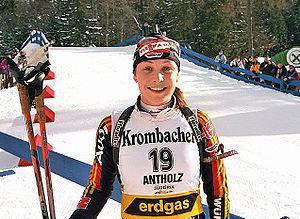
Magdalena « Lena » Neuner, née le 9 février 1987 à Garmisch-Partenkirchen, est une biathlète allemande dont la carrière sportive s'est étendue de 2006 à 2012 au niveau international. Elle débute en biathlon à neuf ans et remporte entre 2004 et 2006 cinq titres individuels de championne du monde junior. Neuner fait ses débuts en Coupe du monde lors de la saison 2006 et remporte sa première épreuve en janvier 2007. Un mois plus tard, elle décroche trois médailles d'or lors des Championnats du monde pour sa première participation. Lors de la saison 2007-2008, Neuner, âgée de 21 ans, devient le plus jeune vainqueur du classement général de la Coupe du monde dans l'histoire de l'Union internationale de biathlon. Aux mondiaux 2008, elle remporte trois nouveaux titres de championne du monde, devenant la plus jeune biathlète à avoir acquis six titres mondiaux.